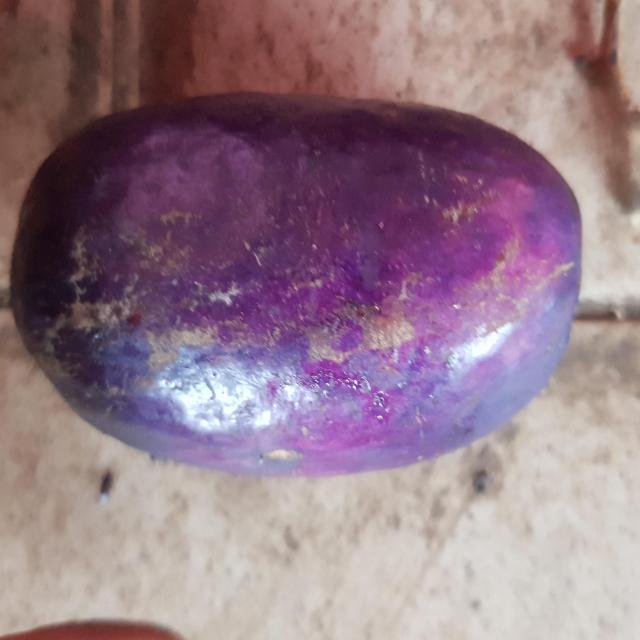
Plum grade: unaffected